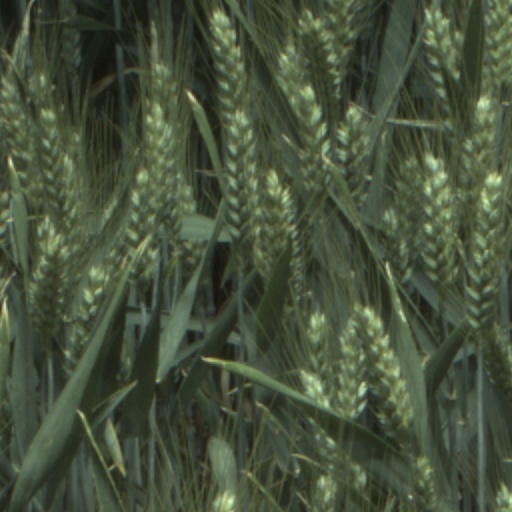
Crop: wheat